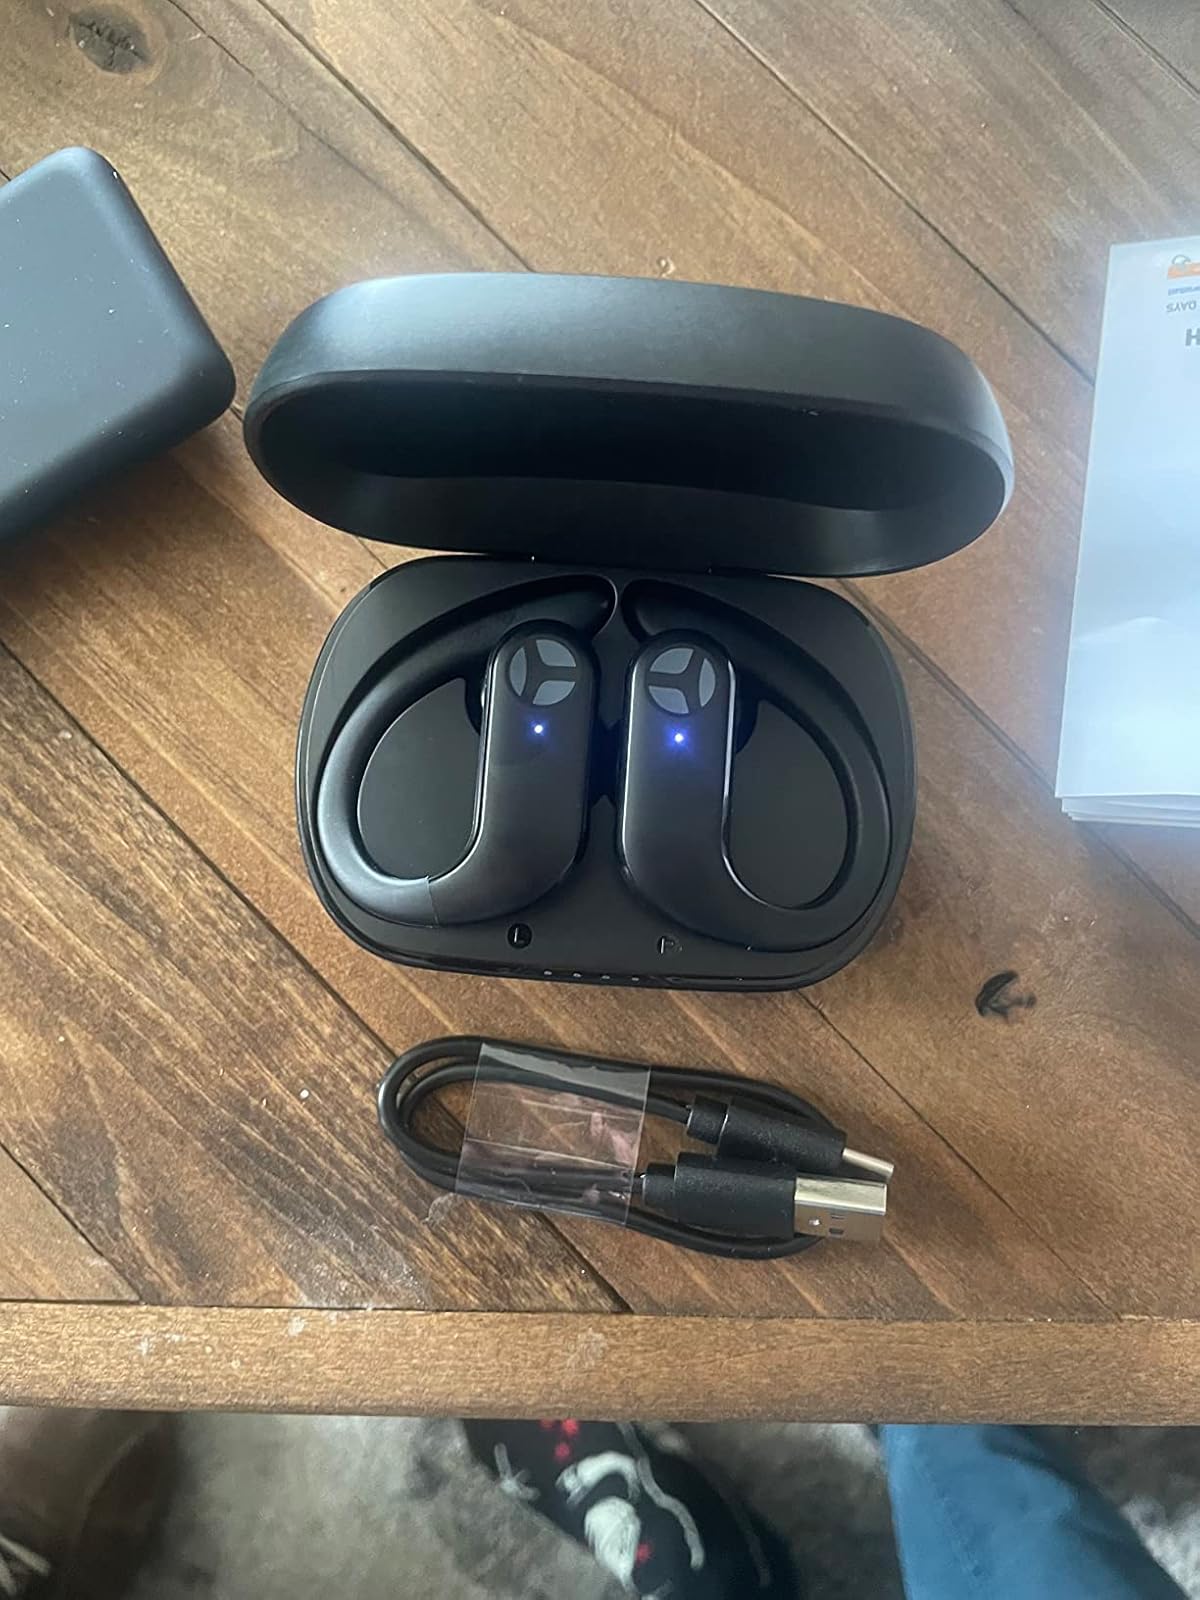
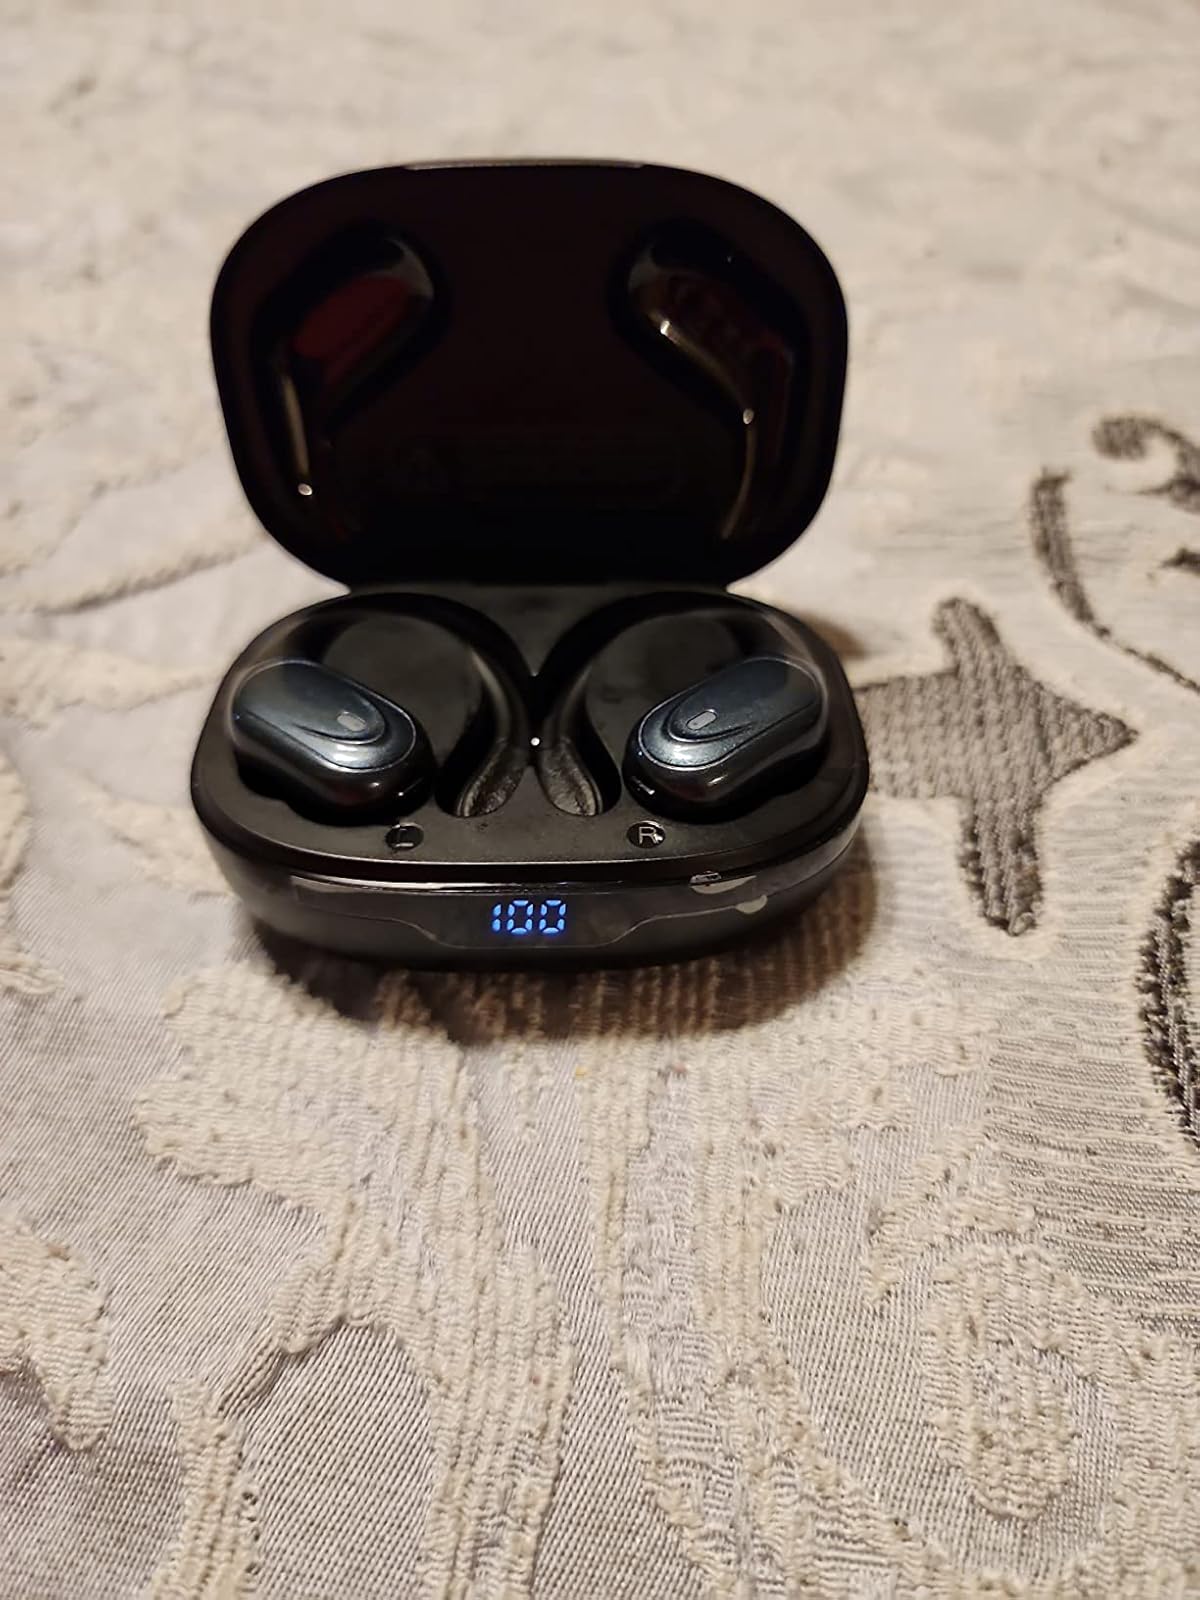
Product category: earbuds
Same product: no